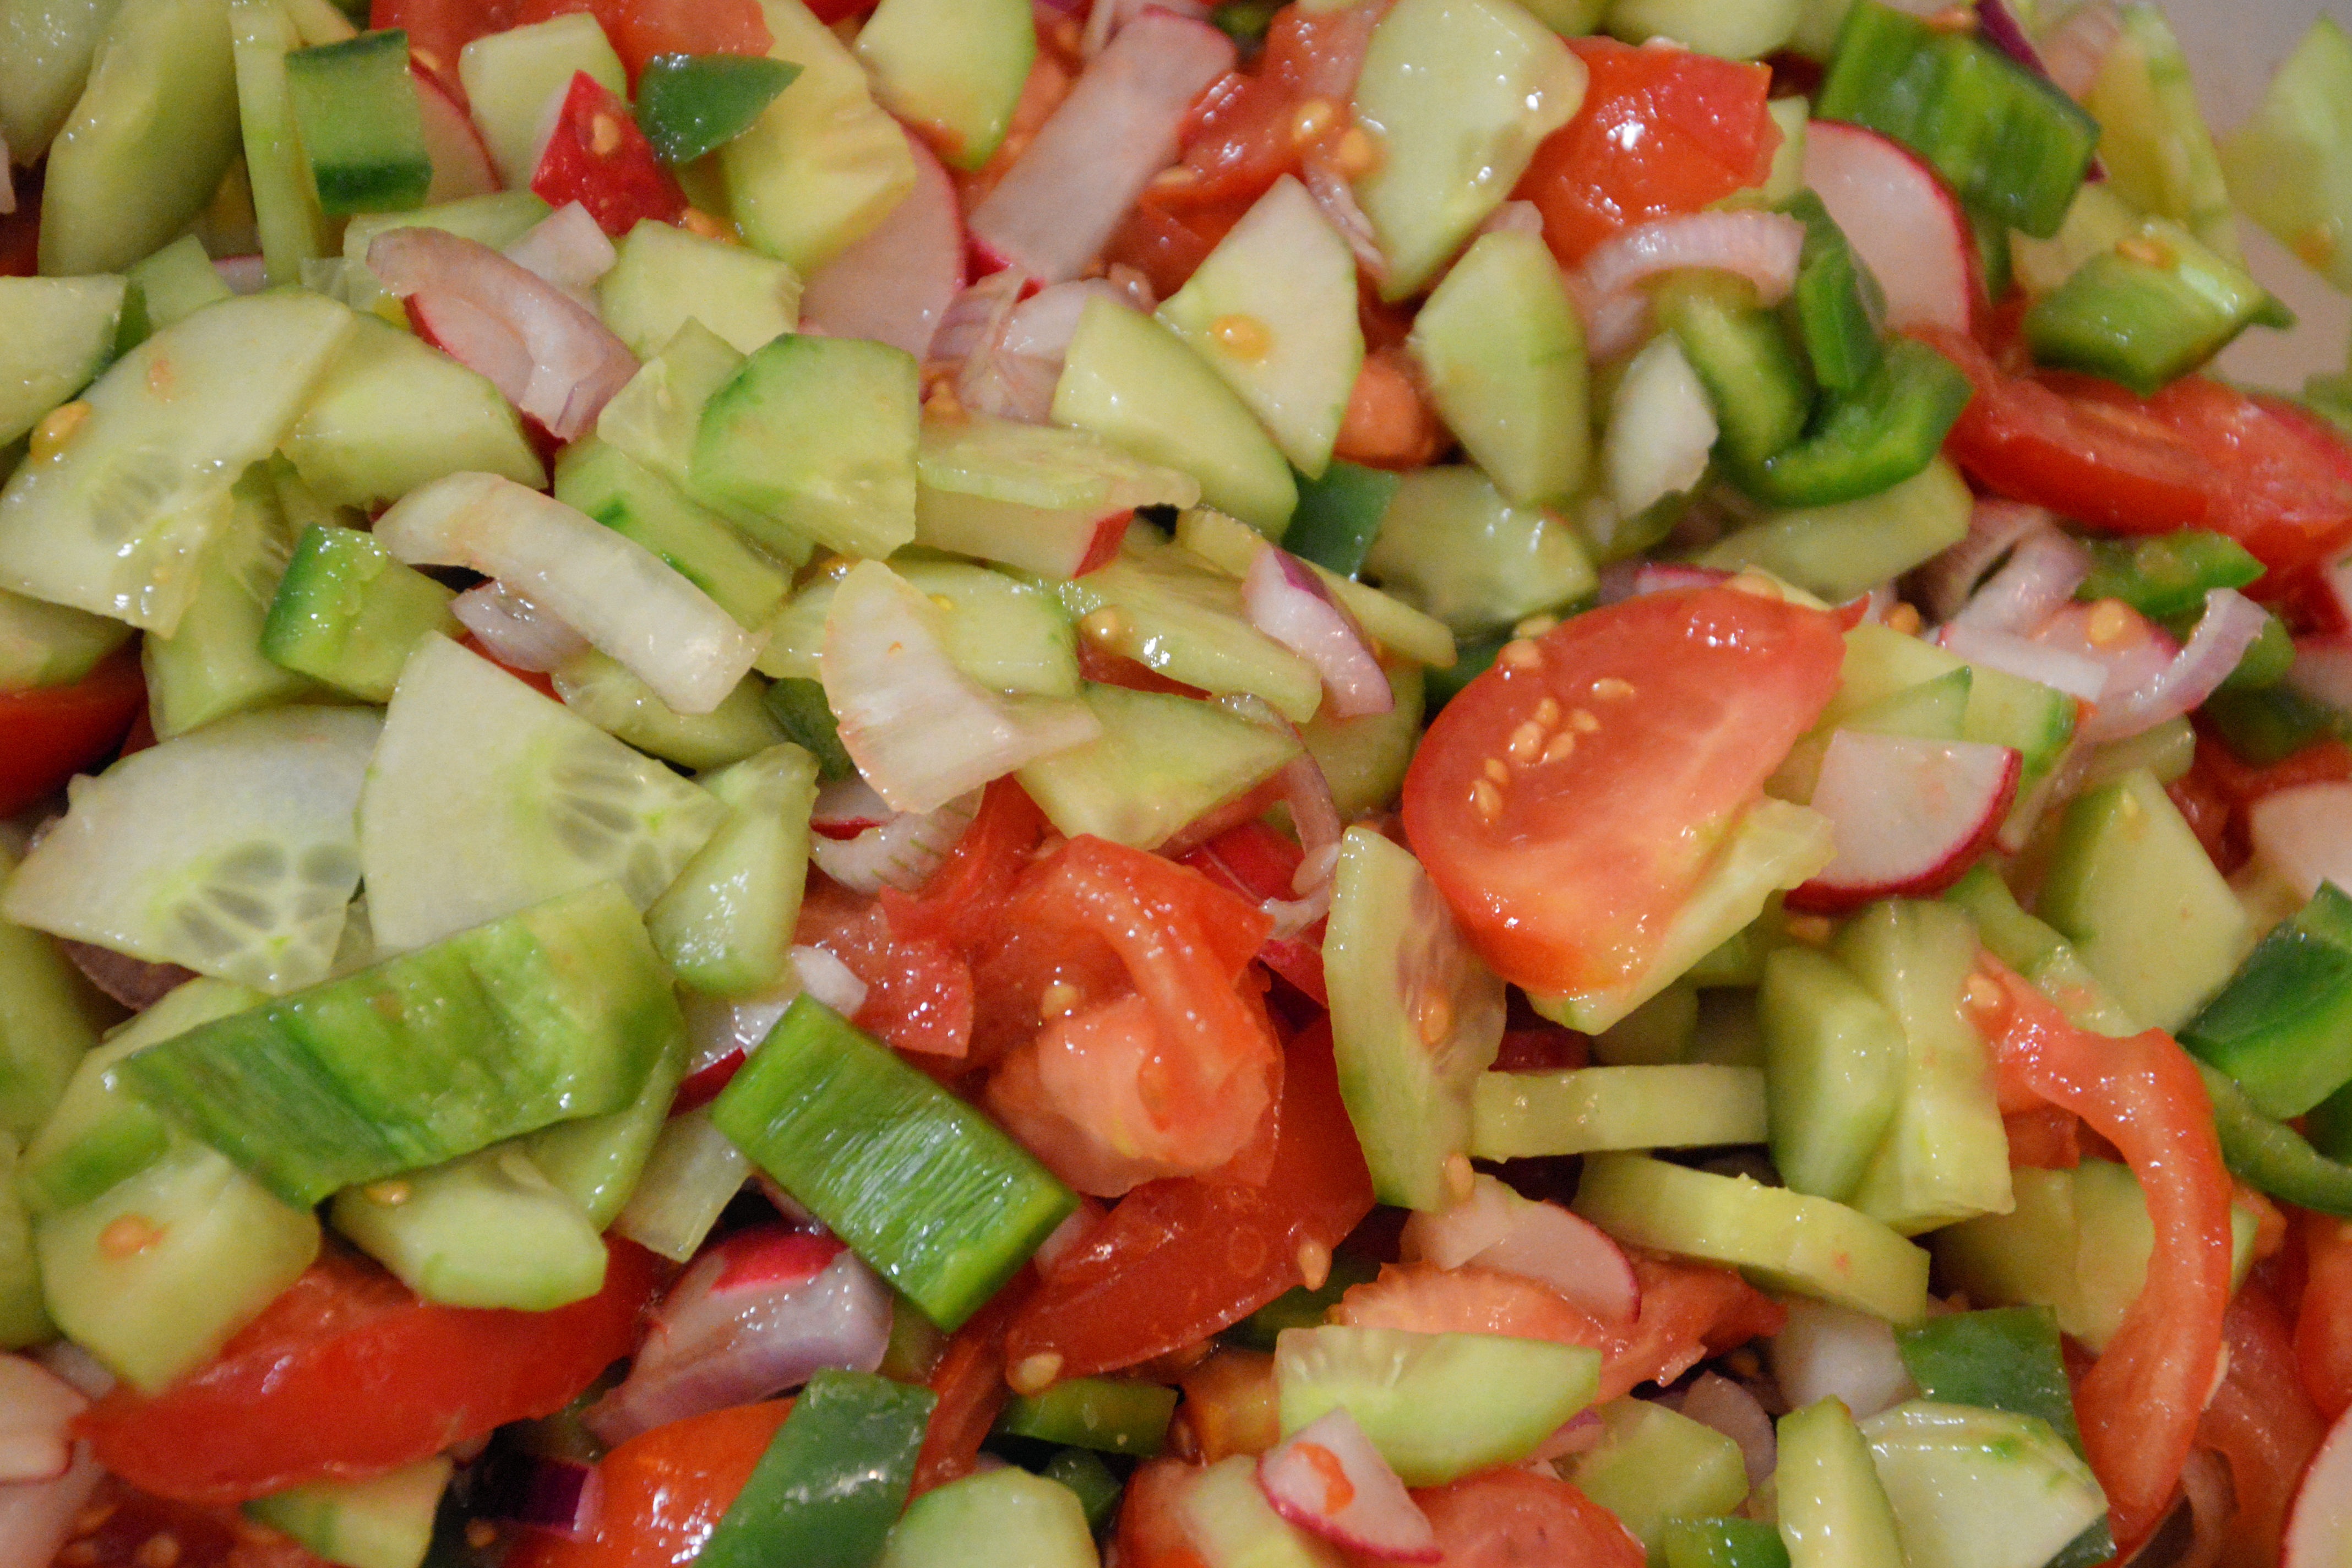
plant, fruit, dish, food, salad, produce, vegetable, healthy, eat, cuisine, vitamins, mixed salad, mixed, flowering plant, pico de gallo, land plant